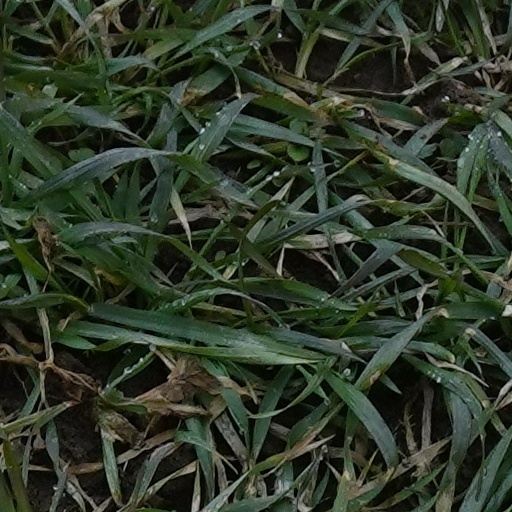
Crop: wheat